Kawagoe Festival Museum

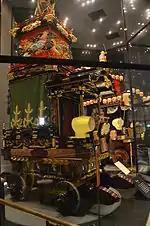
Exhibition of floats

In the exhibition hall, two which are actually used in the festival are displayed with a regular change of its kind.